Advanced CCD Imaging Spectrometer

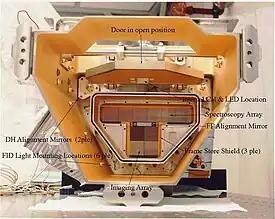
Advanced CCD Imaging Spectrometer

The Advanced CCD Imaging Spectrometer (ACIS), formerly the AXAF CCD Imaging Spectrometer, is an instrument built by a team from the Massachusetts Institute of Technology's Center for Space Research and the Pennsylvania State University for the "Chandra X-ray Observatory".